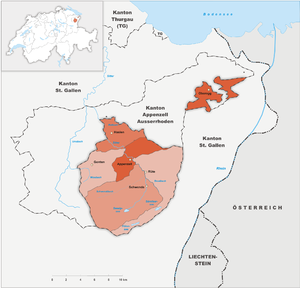
Cette liste présente les tripoints de Suisse.